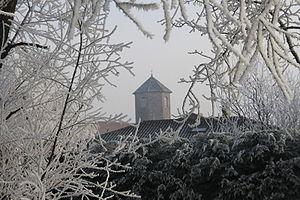
Clocher de l'église de Bâgé-la-ville (Ain, France) par un matin d'hiver sous le givre